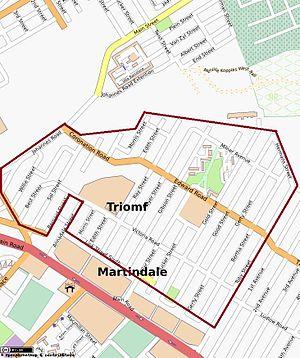
Sophia Town est un quartier de Johannesburg en Afrique du Sud appelé Triomf de 1955 à 2006.